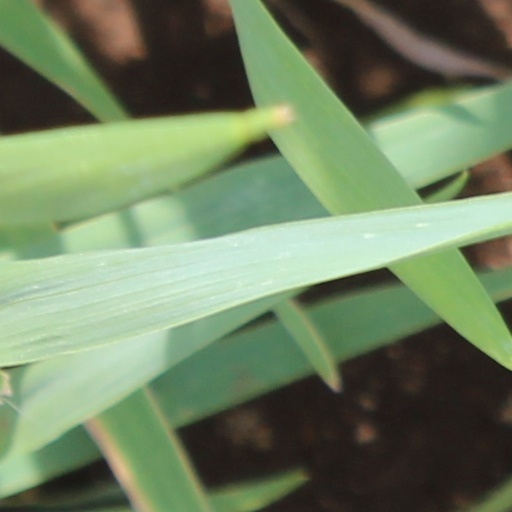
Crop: wheat